The arts and politics

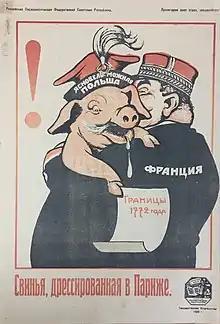
"Pig trained in Paris" Soviet poster

Czech sculptor David Černý's "Entropa", a sculpture commissioned to mark the Czech presidency of the European Union Council during the first semester of 2009, illustrates how art can come into conflict with politics, creating various kinds of controversy in the process, both intentionally and unintentionally. "Entropa" attracted controversy both for its stereotyped depictions of the various EU member states and for having been a creation of Černý and two friends rather than, as Černý purported, a collaboration of 27 artists from each of the member states. Some European Union members states reacted negatively to the depiction of their country, with Bulgaria, for instance, deciding to summon the Czech Ambassador to Sofia in order to discuss the illustration of the Balkan country as a collection of squat toilets (ČTK). This "Europe-wide hoax … reveals deeper truths" not only about the countries but "about art itself" (Gavrilova).